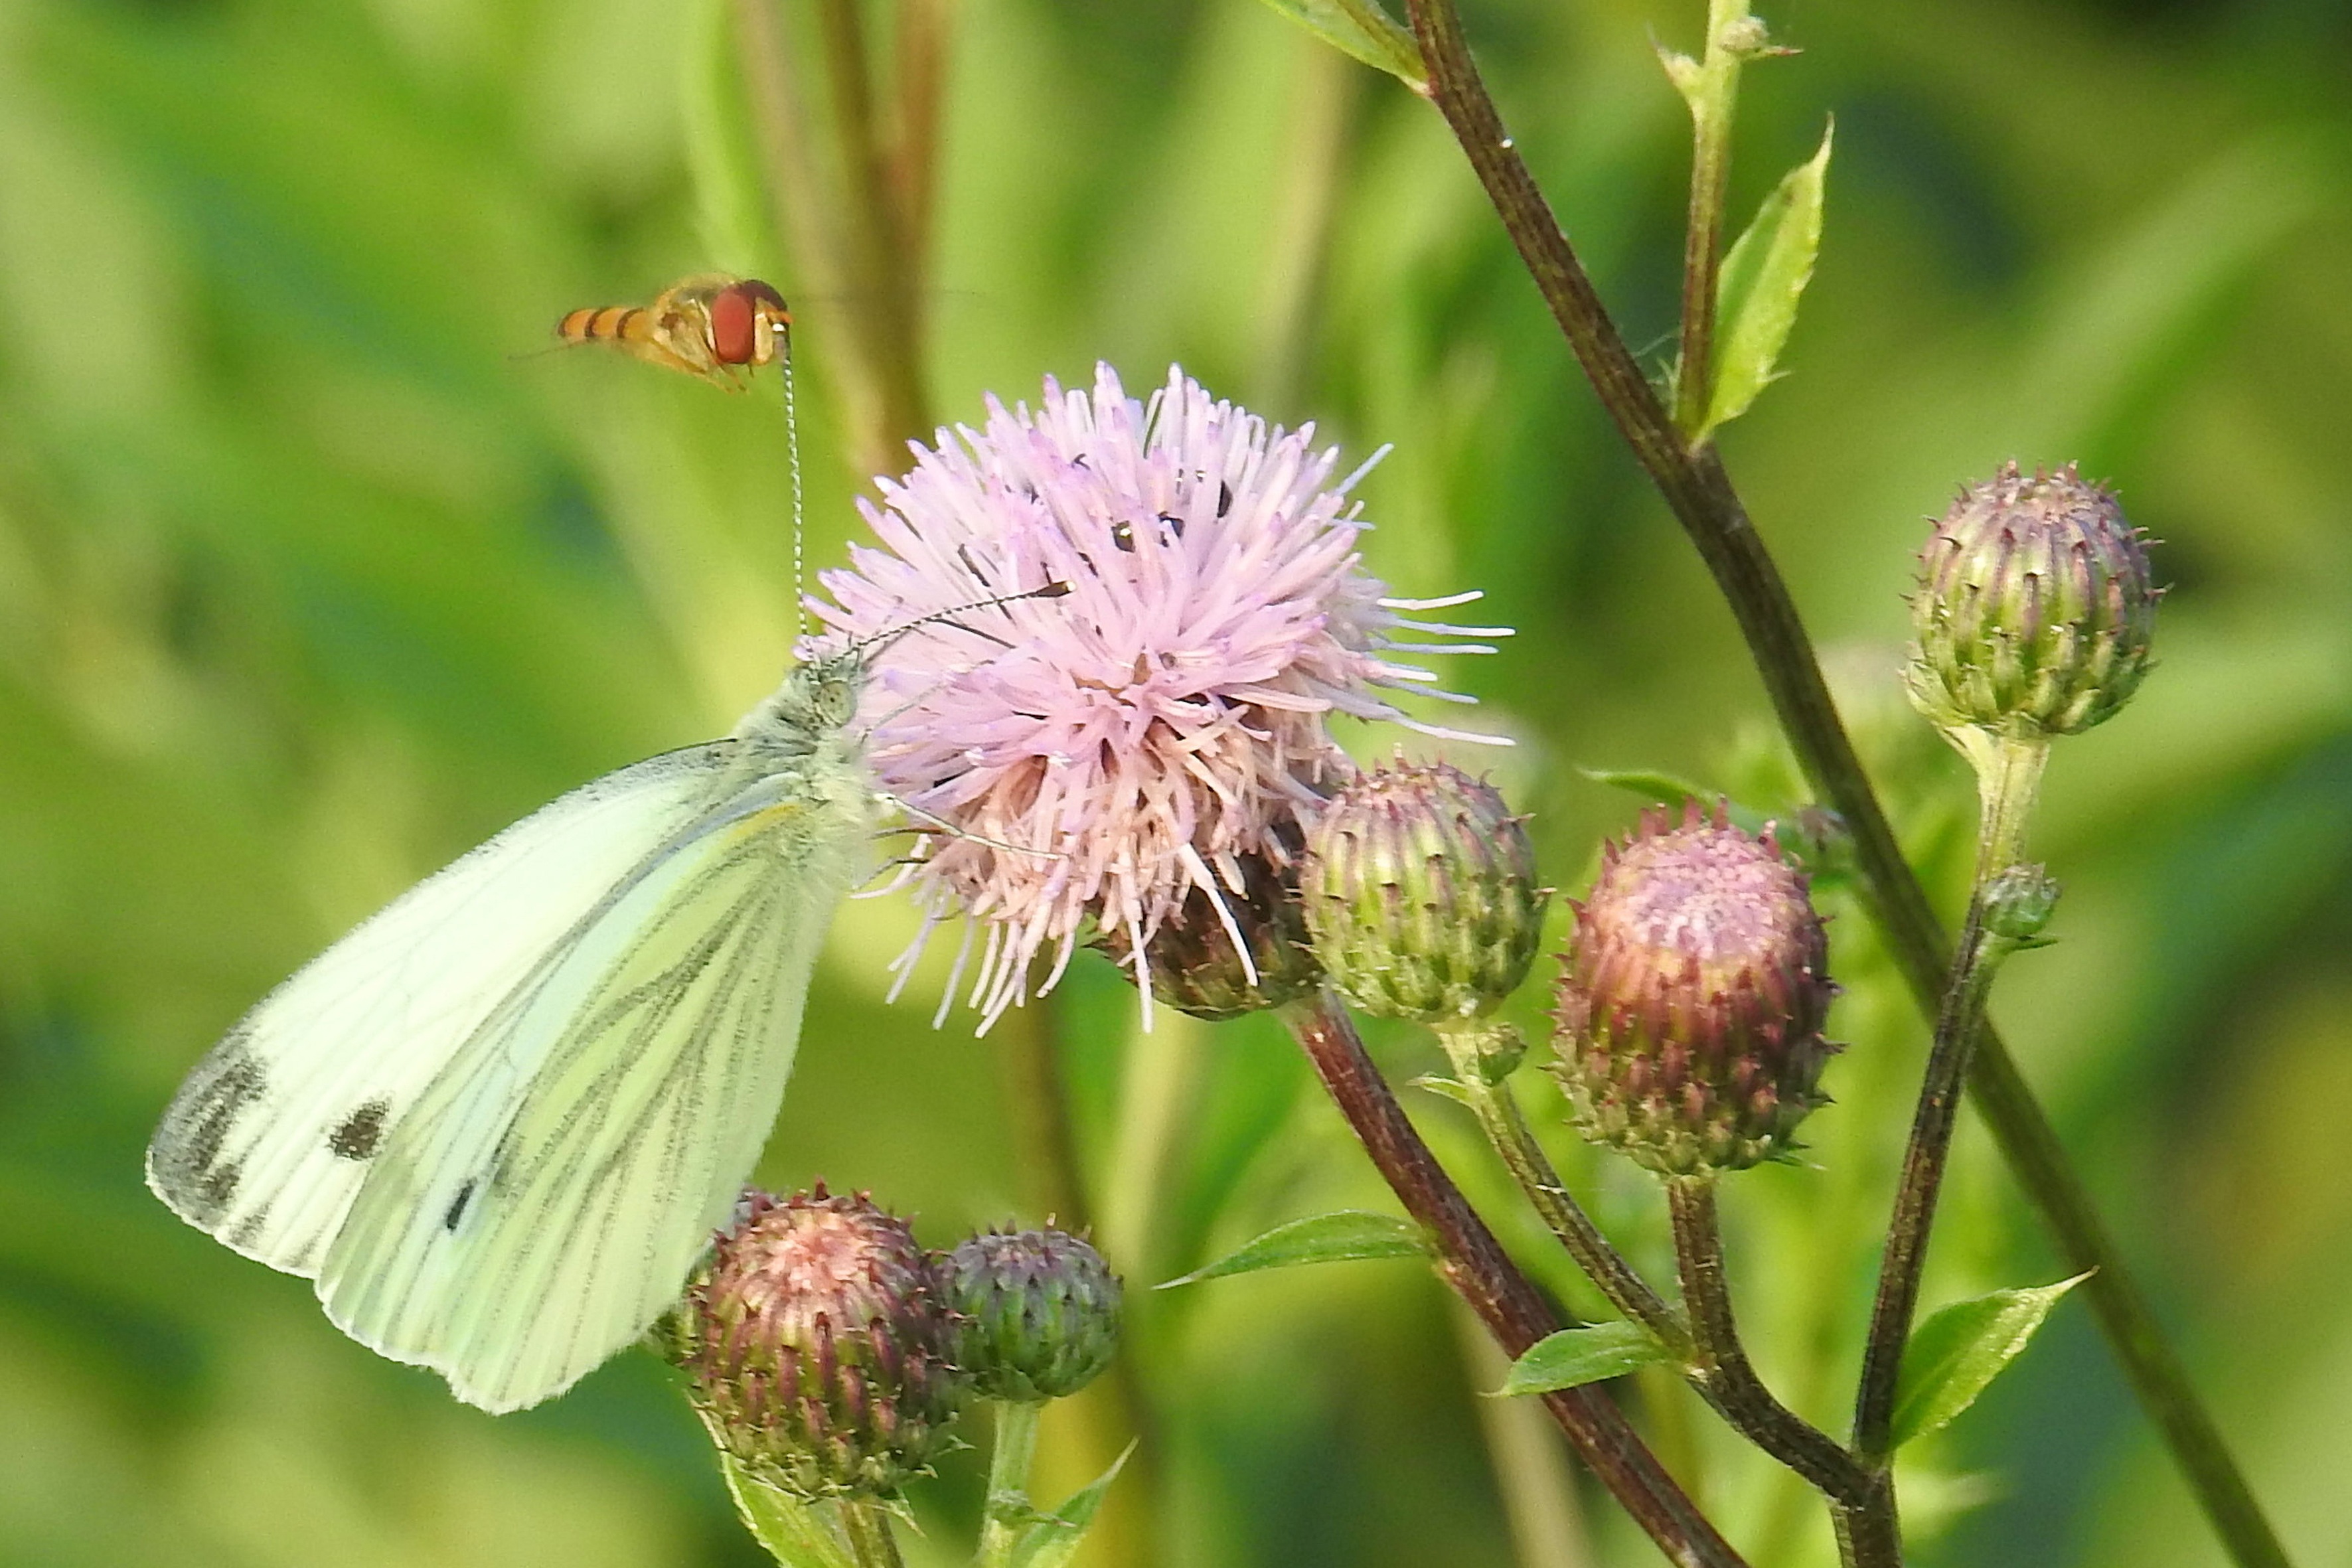
nature, plant, white, meadow, prairie, flower, produce, insect, botany, butterfly, flora, fauna, invertebrate, wildflower, dragonfly, thistle, flower meadow, nectar, macro photography, flowering plant, daisy family, land plant